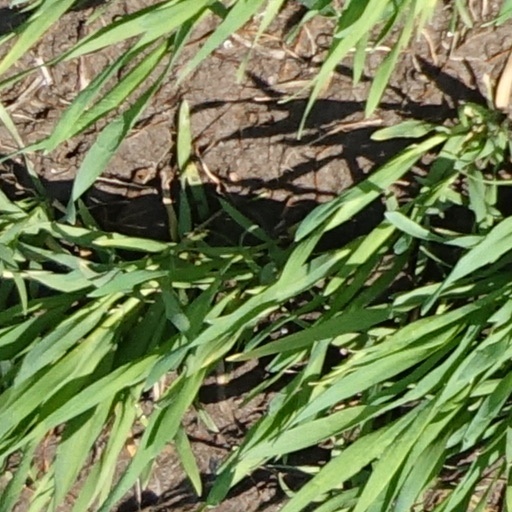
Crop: wheat